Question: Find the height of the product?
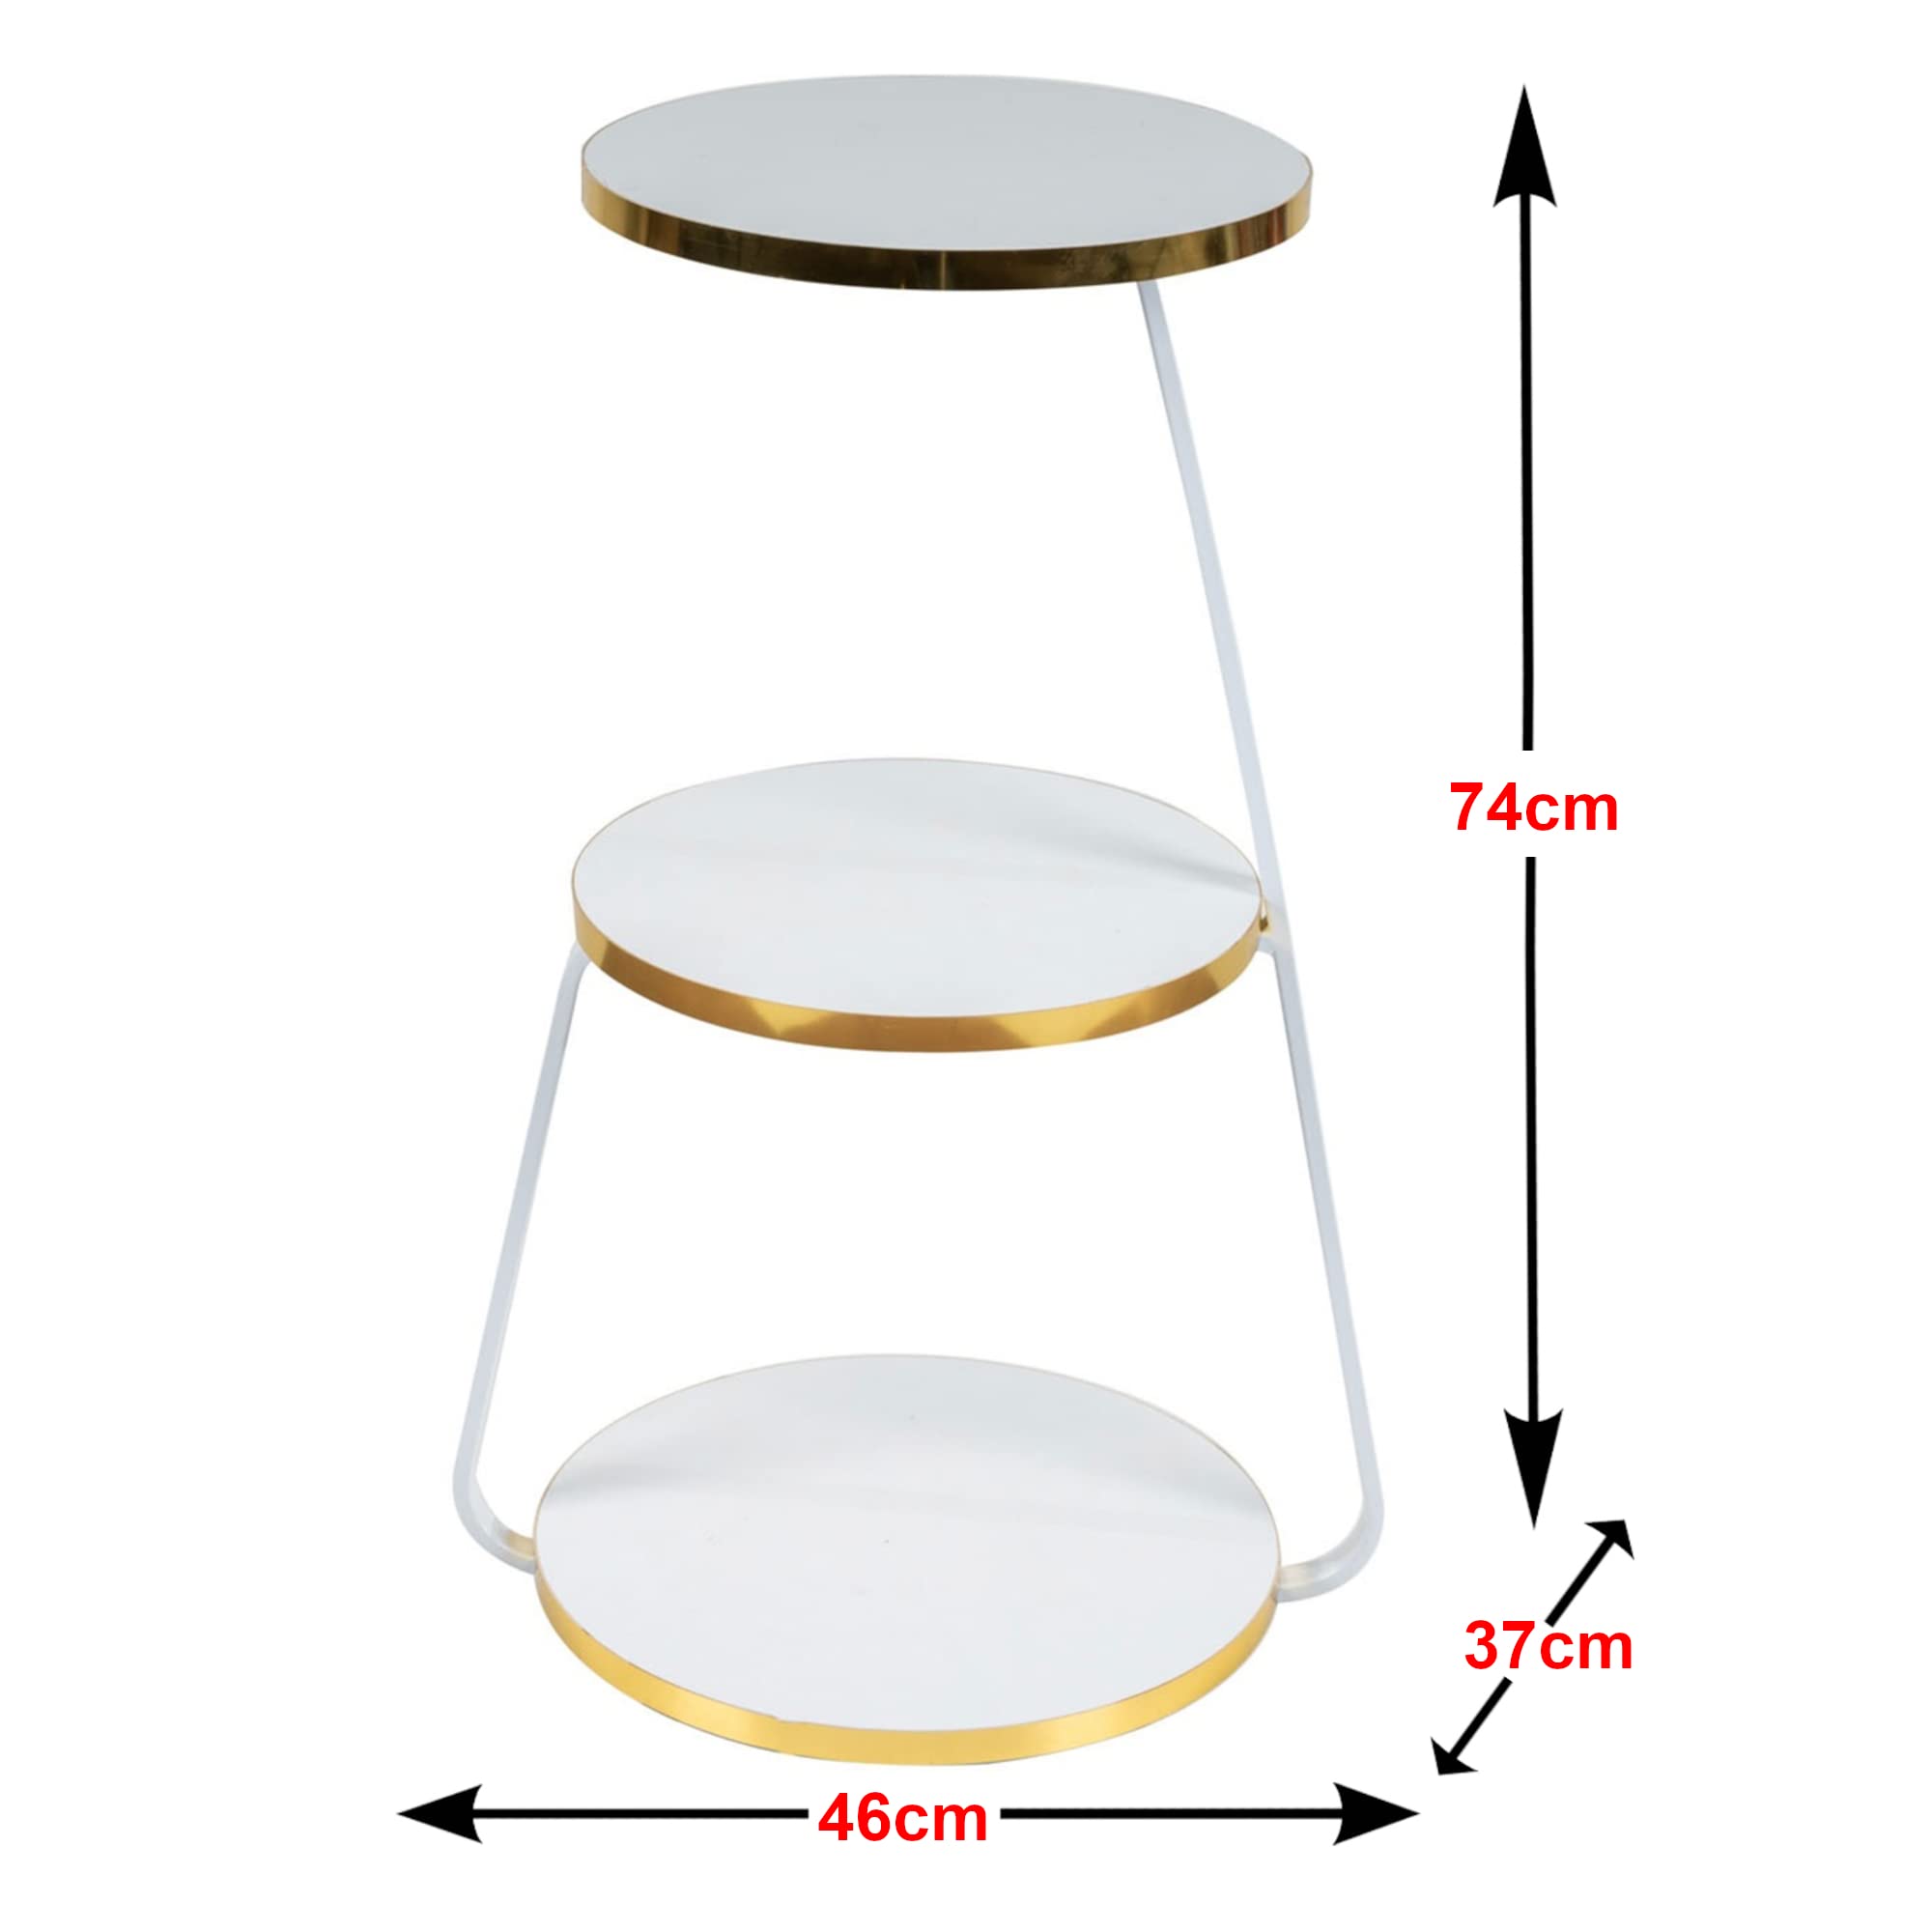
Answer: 74.0 centimetre